Cherry (American wrestler)

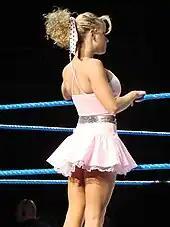
Cherry during a house show in February 2007

For their first match with WWE, where they debuted on the SmackDown! brand, the team underwent a name change to "Deuce 'n Domino". They debuted on the January 19, 2007, episode, where she managed Deuce 'n Domino in a tag team match, which Deuce 'n Domino won. During this time that Cherry was rarely physically involved in their matches. On the April 20 episode of "SmackDown!", Cherry was in the corner of Deuce 'n Domino when they won the WWE Tag Team Championship by defeating Paul London and Brian Kendrick.